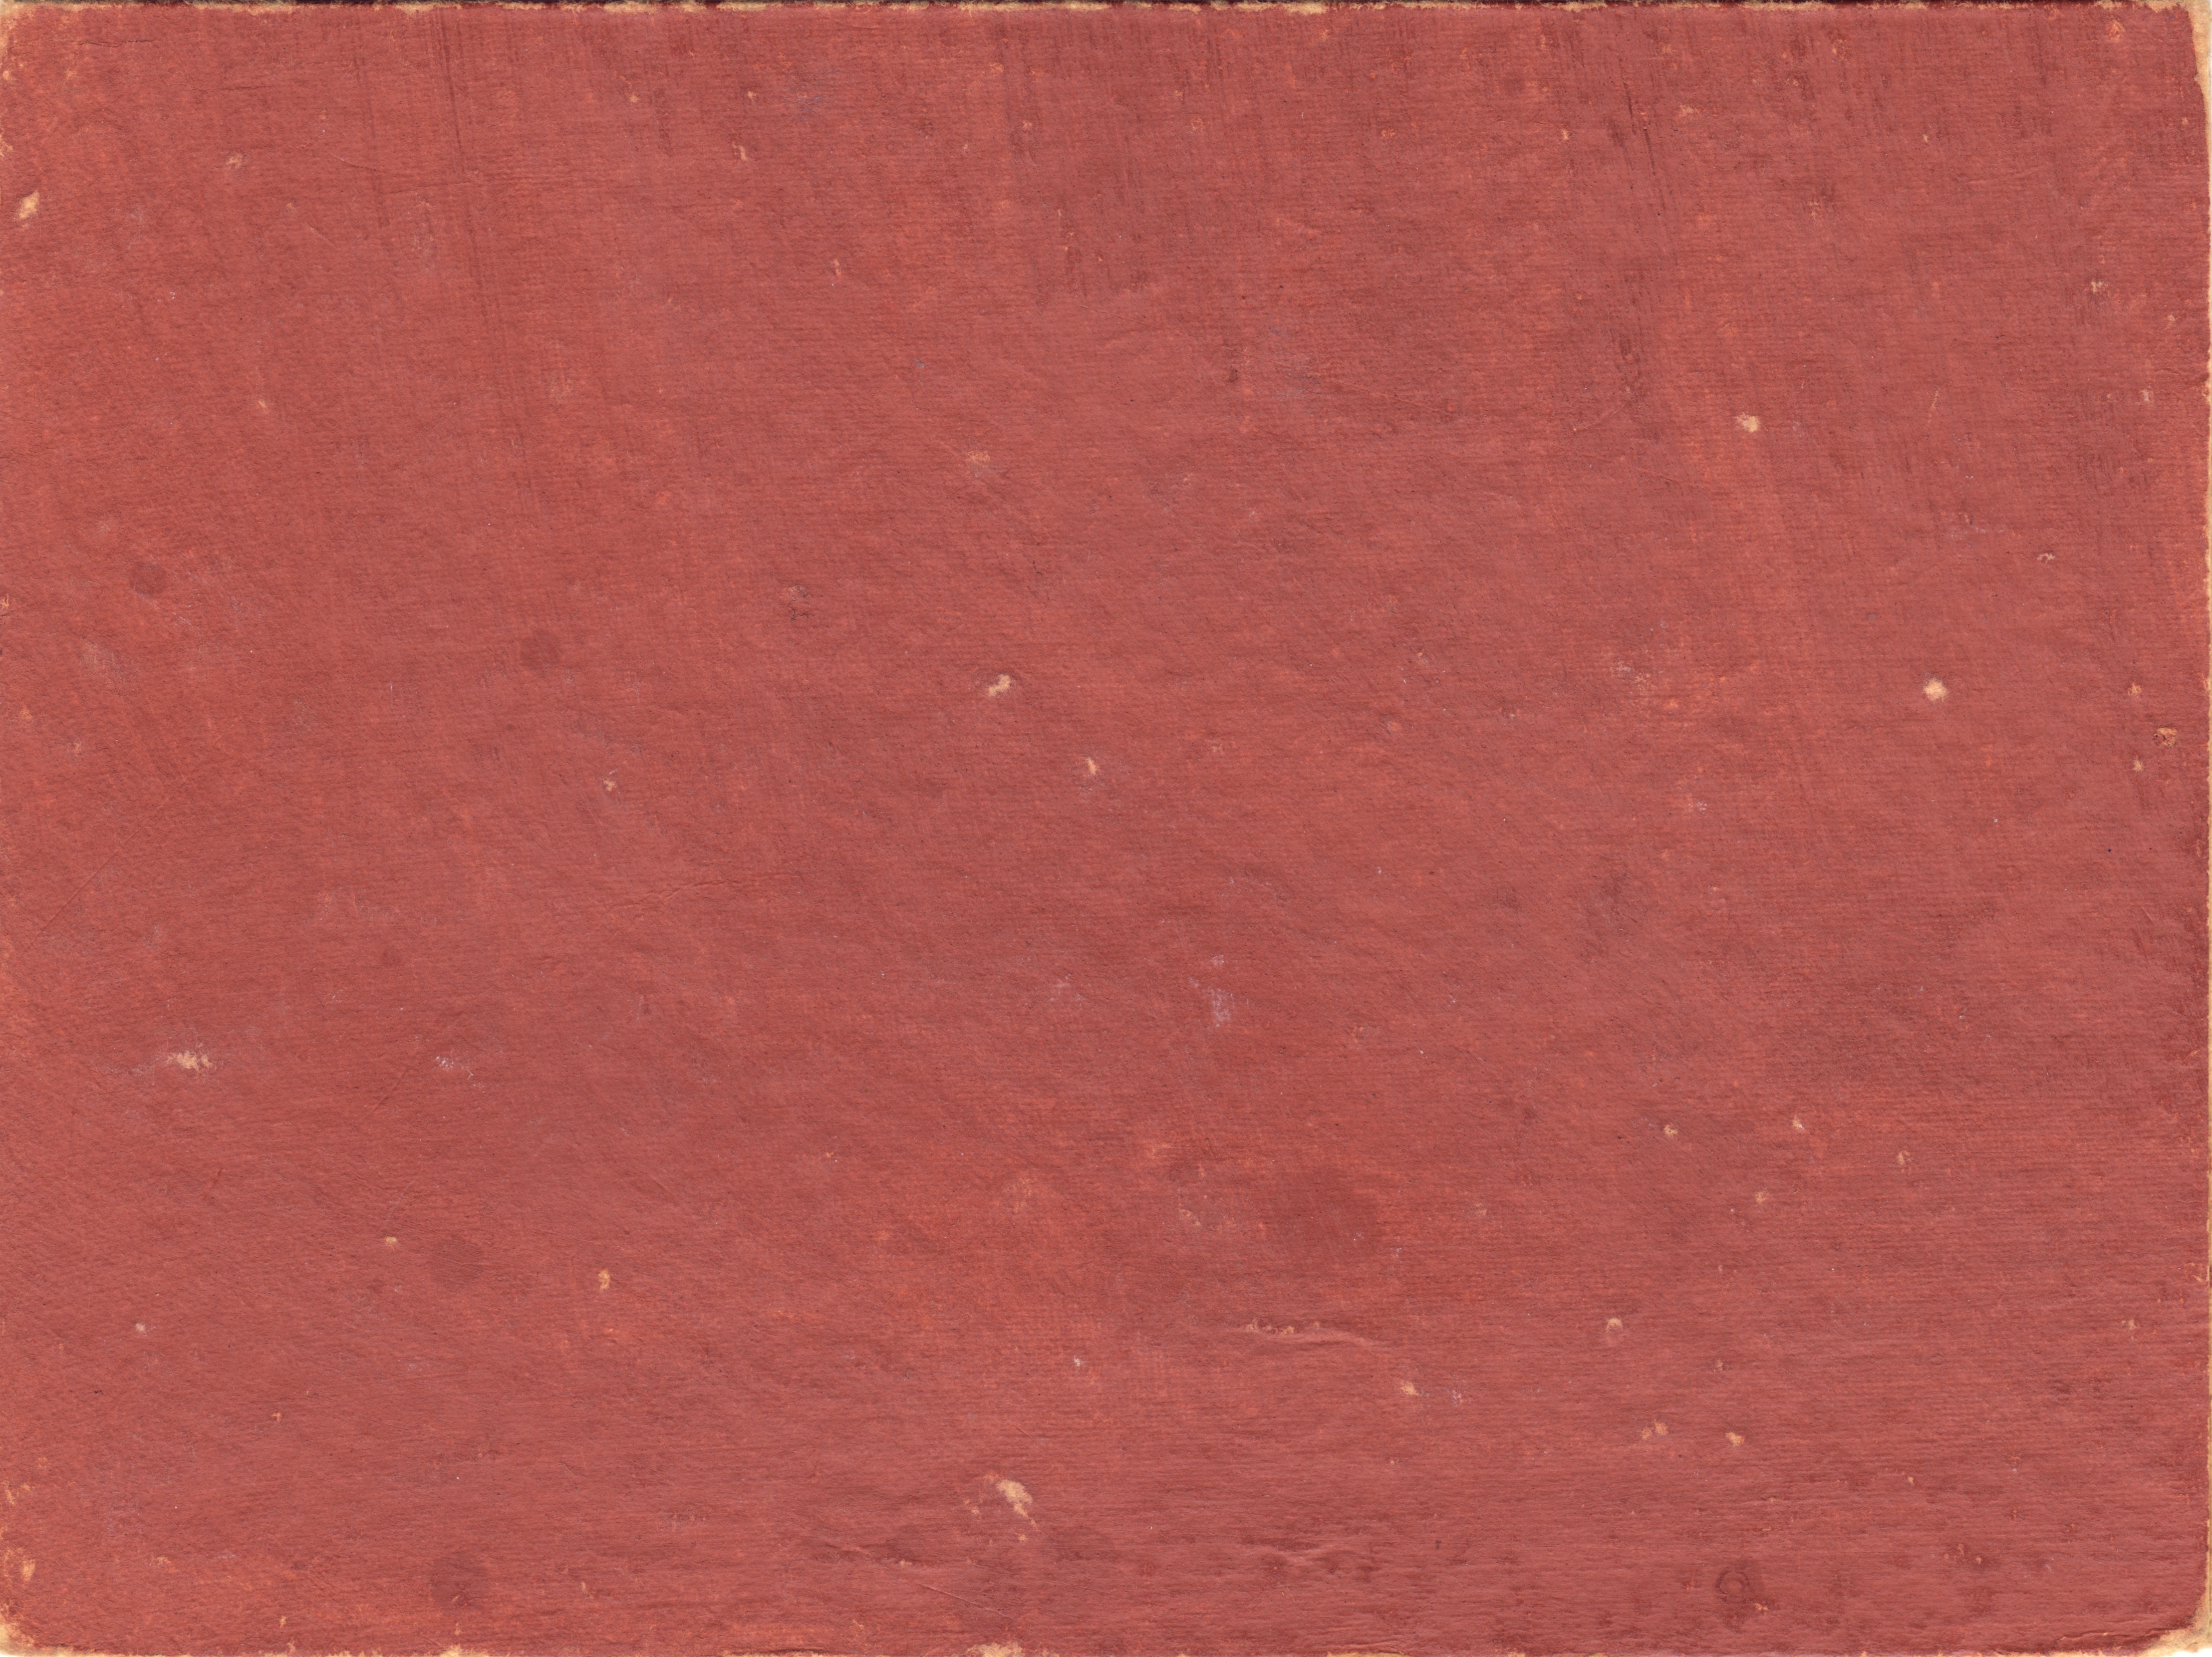
book, light, leather, vintage, antique, texture, floor, old, brush, dry, red, brown, tile, grunge, brick, paper, page, material, fabric, blank, textile, design, raw, handmade, layer, grainy, aged, flooring, wood stain